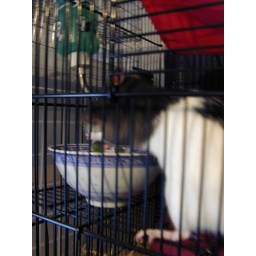
has horrible table manners, she's always sitting in the food bowls. tsk tsk